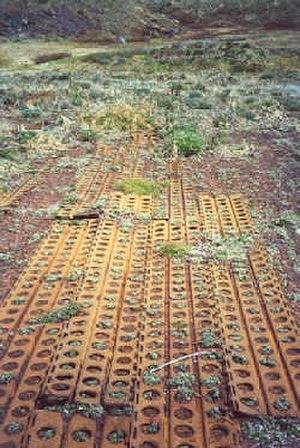
Les plaques en acier perforées ou Pierced Steel Planking sont des plaques métalliques standardisées développées aux États-Unis peu avant la Seconde Guerre mondiale.